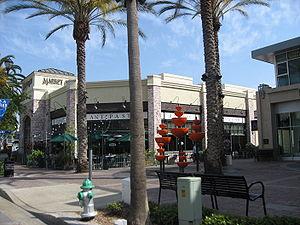
Brea est une municipalité du comté d'Orange, en Californie, aux États-Unis. Sa population était de 39 282 habitants au recensement de 2010. Le siège social du fabricant d'instruments Beckman Coulter se trouve à Brea.